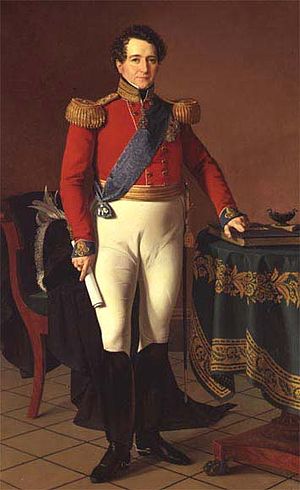
Christian 8.
Portræt udført af Louis Aumont i 1831.
Christian 8. var konge af Norge fra den 17. maj til den 10. oktober 1814 og konge af Danmark fra 1839 til 1848.